Britten-Norman Trislander

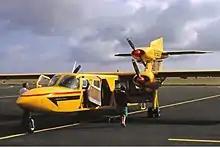
Aurigny Air Services Trislander

Seeking to give the aircraft a considerably larger carrying capacity, the Islander's fuselage was stretched and strengthened considerably for the Trislander, a measure that necessitated various configuration changes The most visually apparent of these was the addition of a third engine located on the fuselage centre line atop an elongated tailfin. A fixed tricycle landing gear arrangement was also adopted. While possessing an unorthodox appearance, the arrangement proved practical; in terms of construction, the Trislander was similar enough to the Islander that the two aircraft shared the same final assembly line.